Women and video games

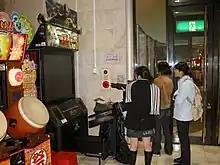
Women playing "The House of the Dead III" in an amusement arcade in Japan, 2005

The relationship between women and video games has received extensive academic and media attention. Since the 1990s, female gamers have commonly been regarded as a minority. However, industry surveys have shown that over time, the gender ratio has become closer to equal. Beginning mainly in the 2010s, women have been found to make up around half of all gamers. The gender ratio differs significantly between game genres, and women are highly underrepresented in genres such as first-person shooters and grand strategy games. Sexism in video gaming, including sexual harassment, as well as underrepresentation of women as characters in games, is an increasing topic of discussion in video game culture.